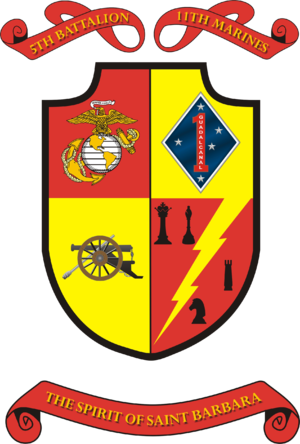
Cet article est une liste des bataillons du Corps des Marines des États-Unis, triés en fonction des missions qu'ils exécutent.